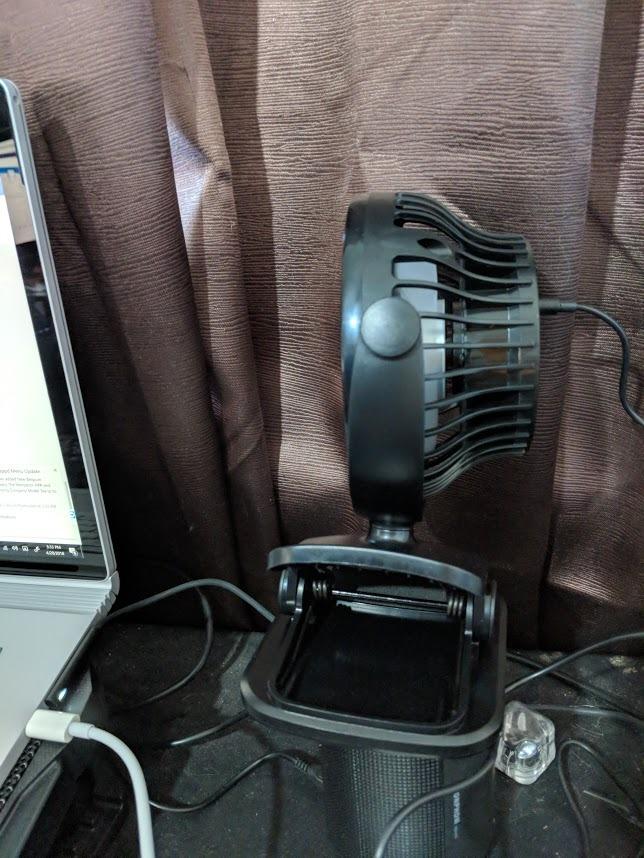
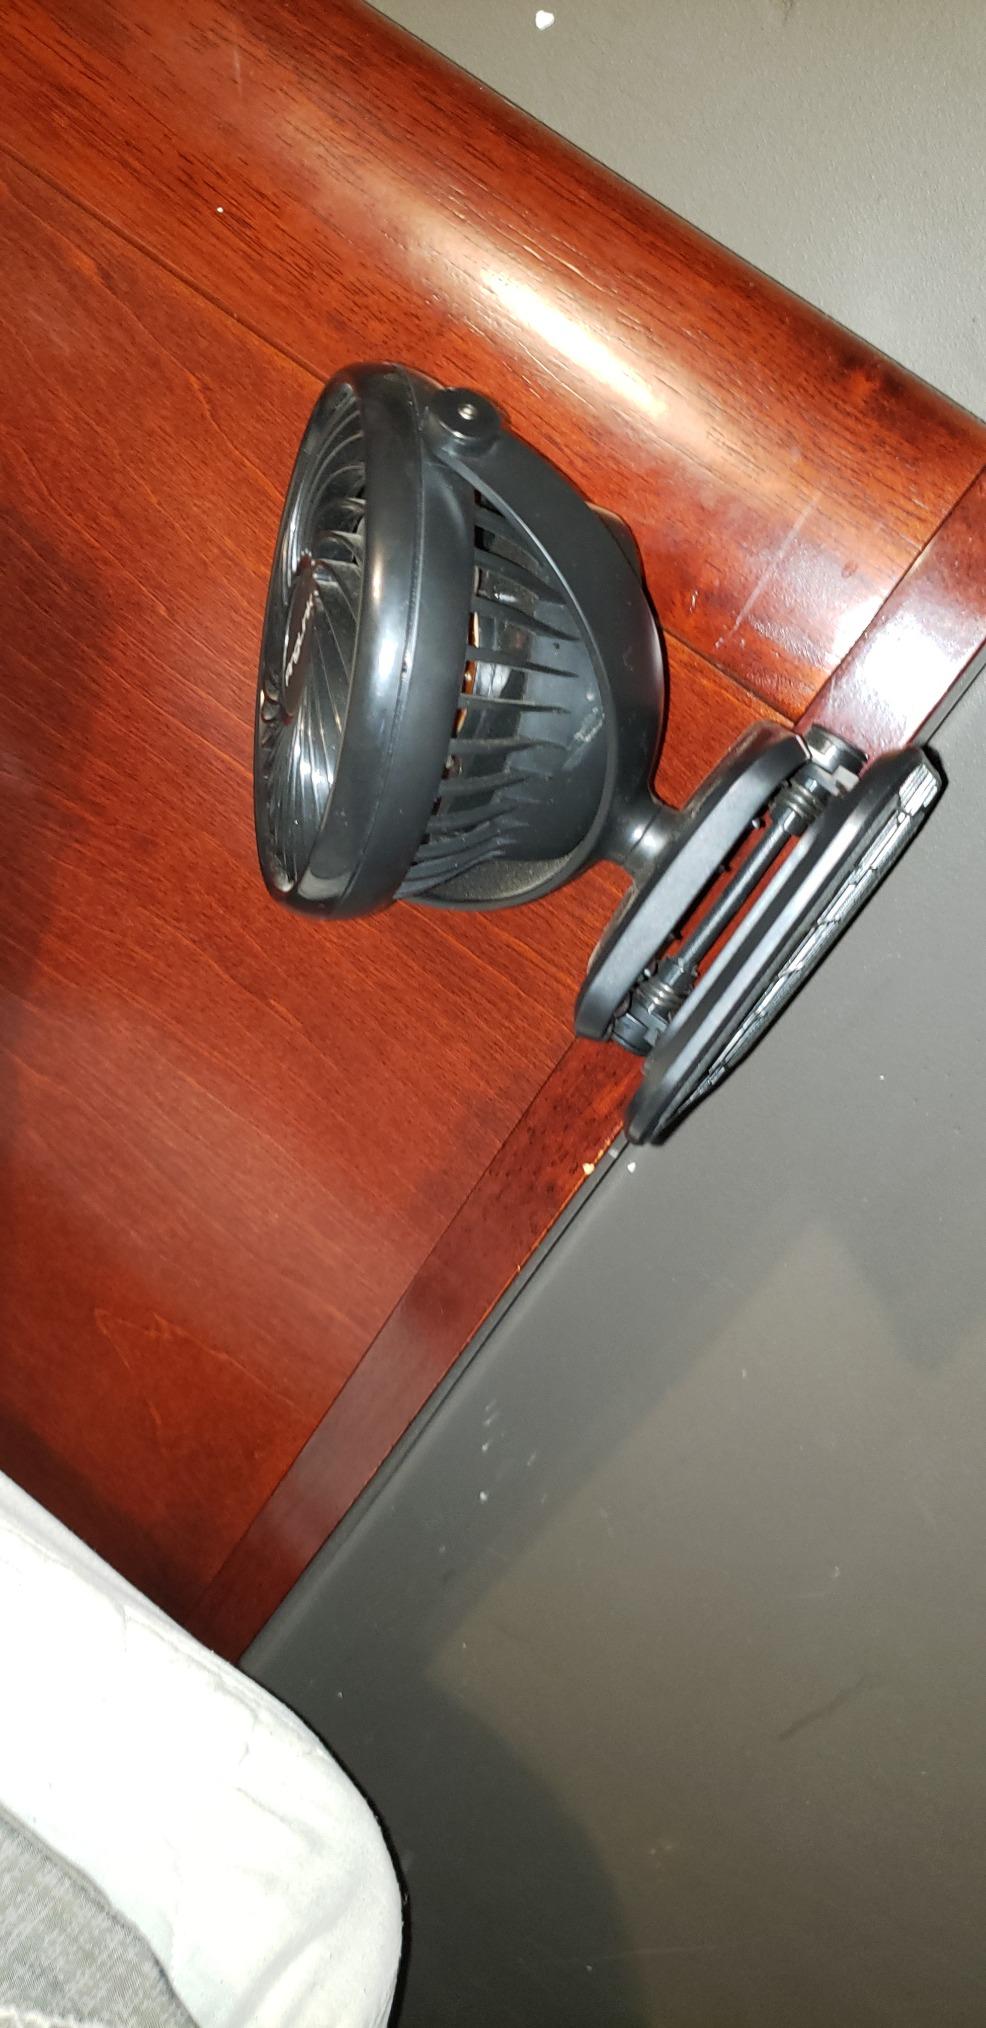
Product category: fan
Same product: yes